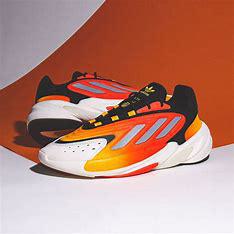
Brand: Adidas
Model: Ozelia